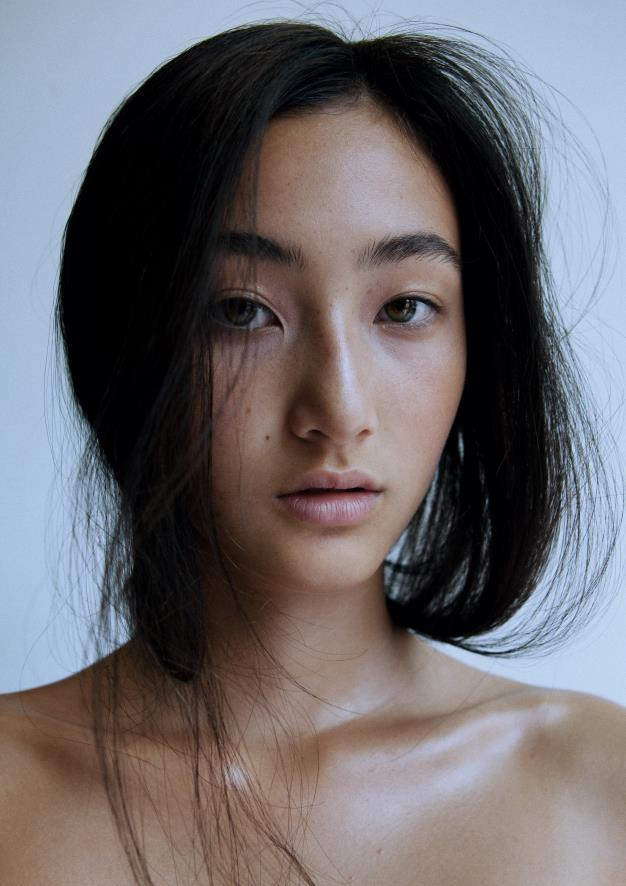
Label: Colored